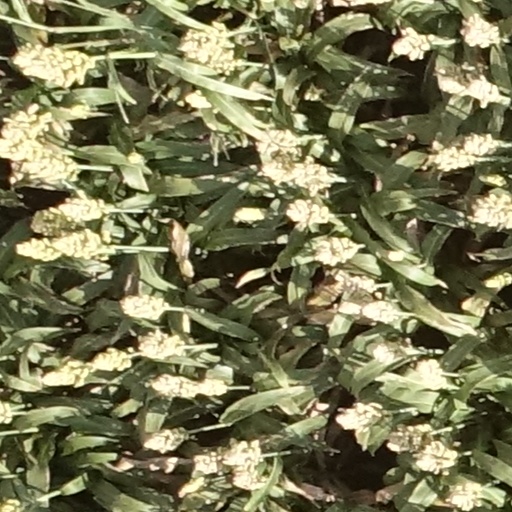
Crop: sorghum